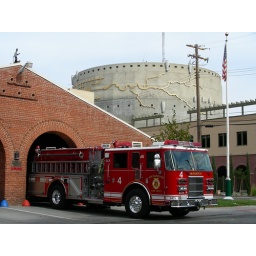
Sacramento fire station and truck, witha water reservoir behind. The sculpture on the reservoir shows the river system in Sacramento.